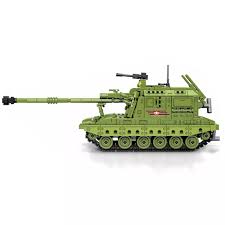
Label: 2S19_MSTA